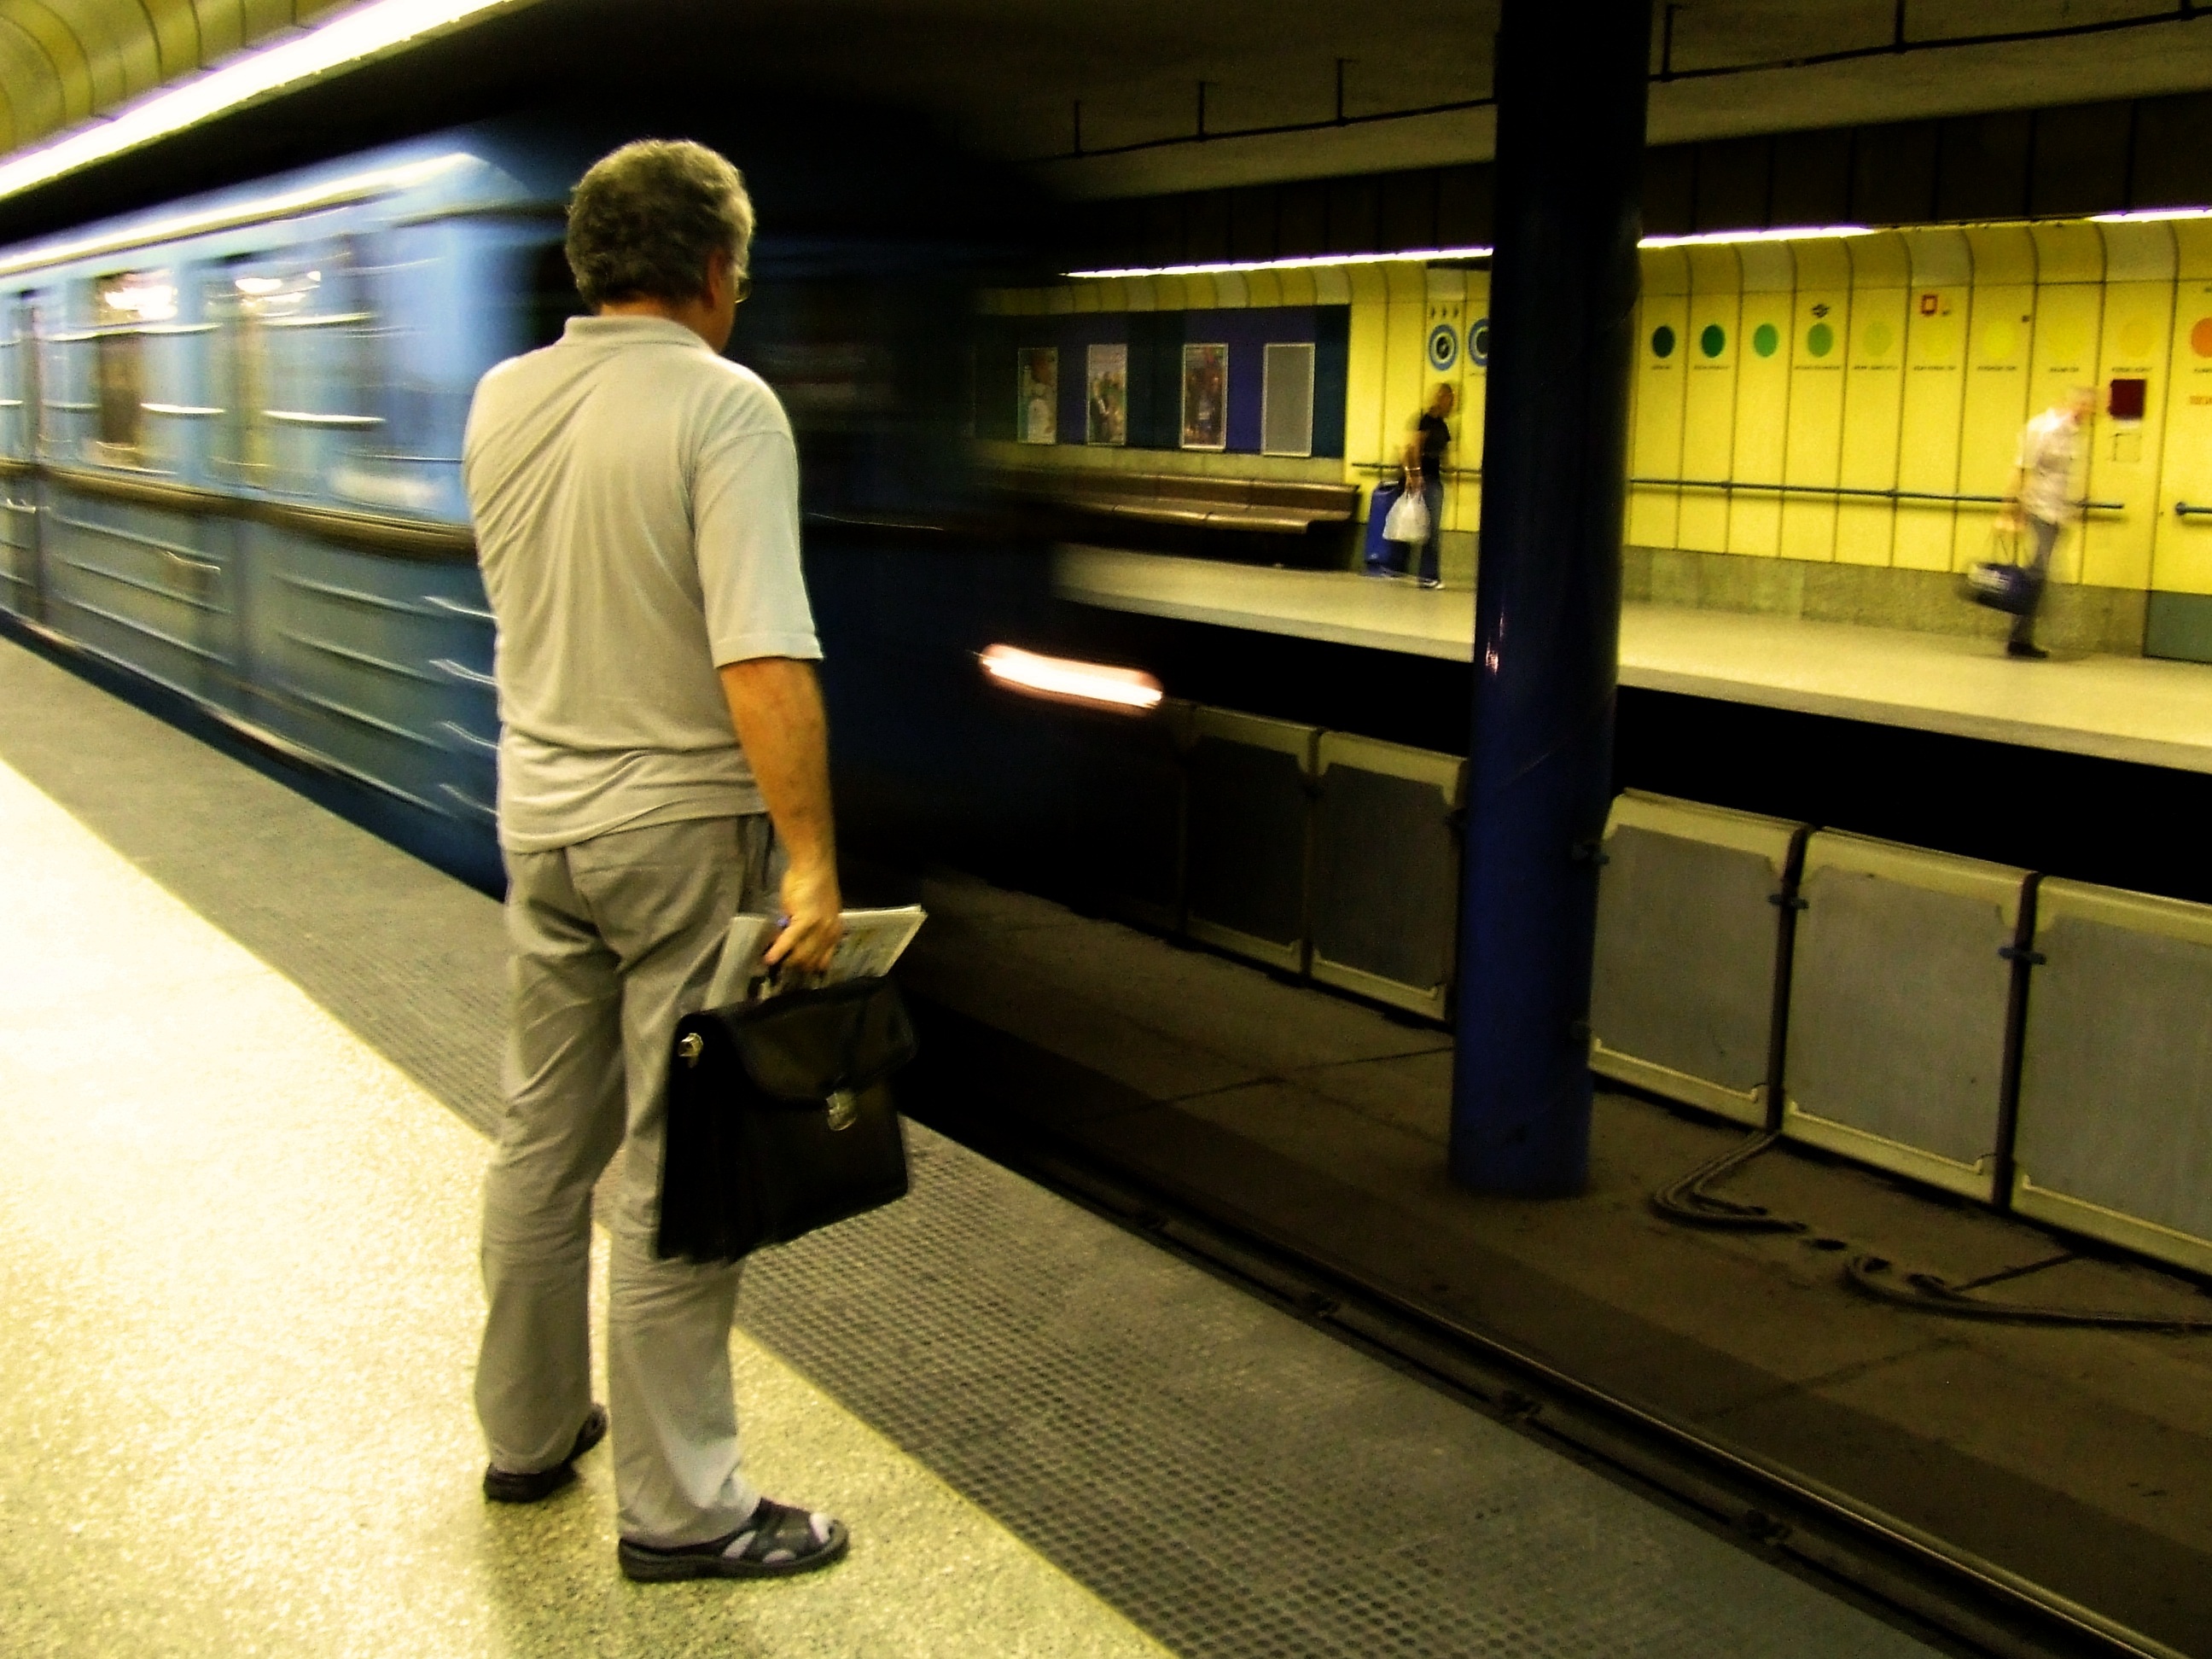
railway, city, urban, train, travel, subway, metro, transportation, transport, europe, station, speed, public transport, briefcase, metro station, men, budapest, hungary, shooting range, business man, rapid transit